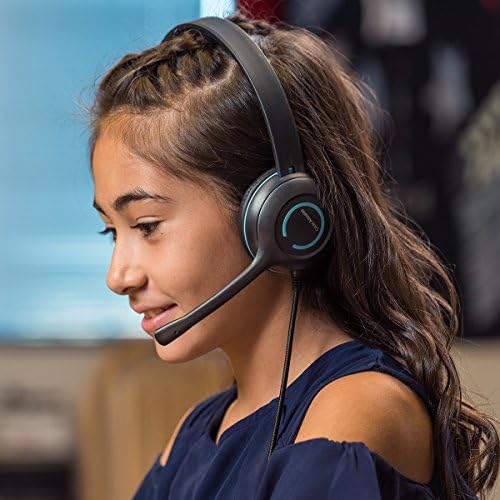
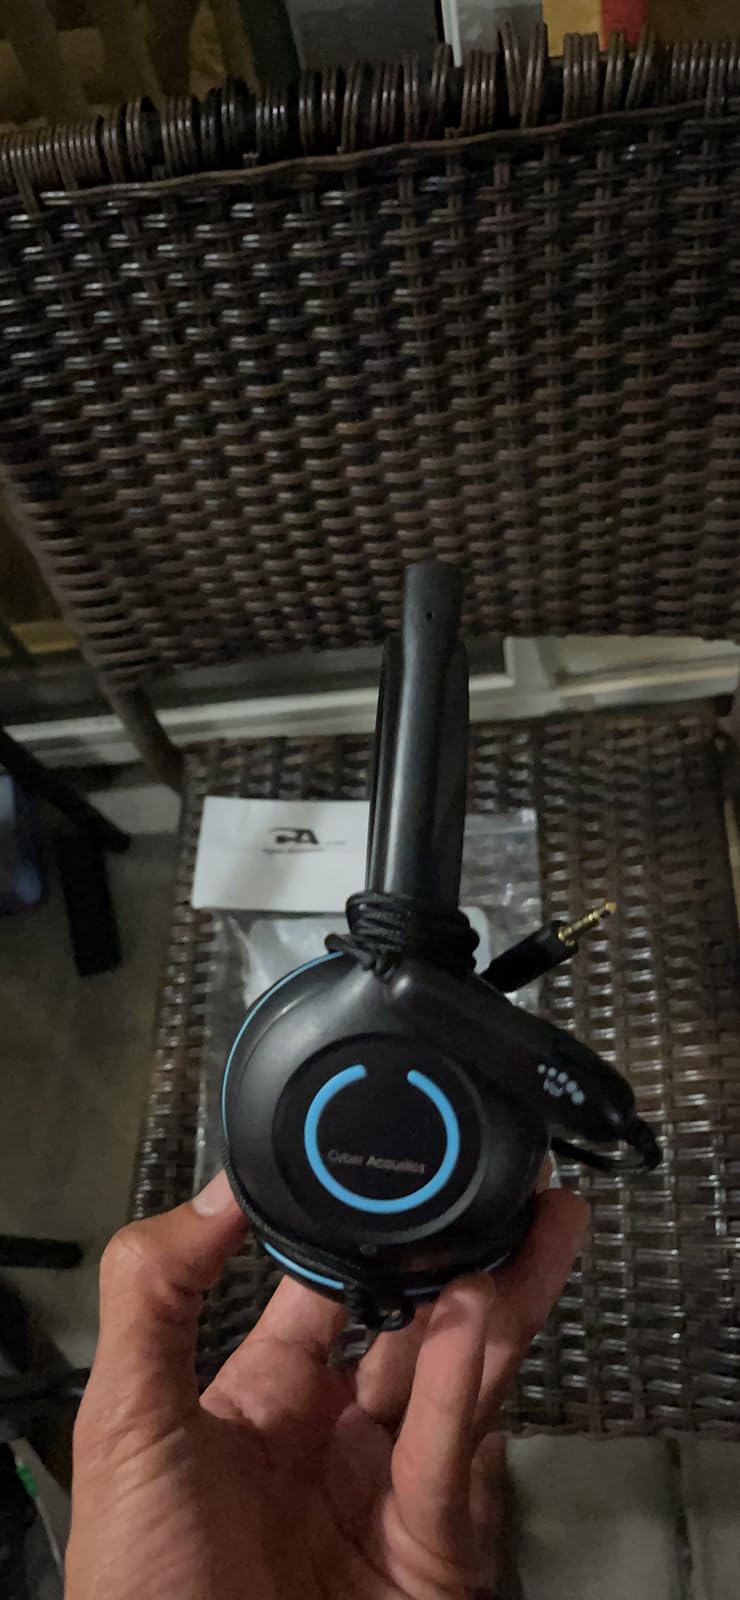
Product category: headphones
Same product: yes